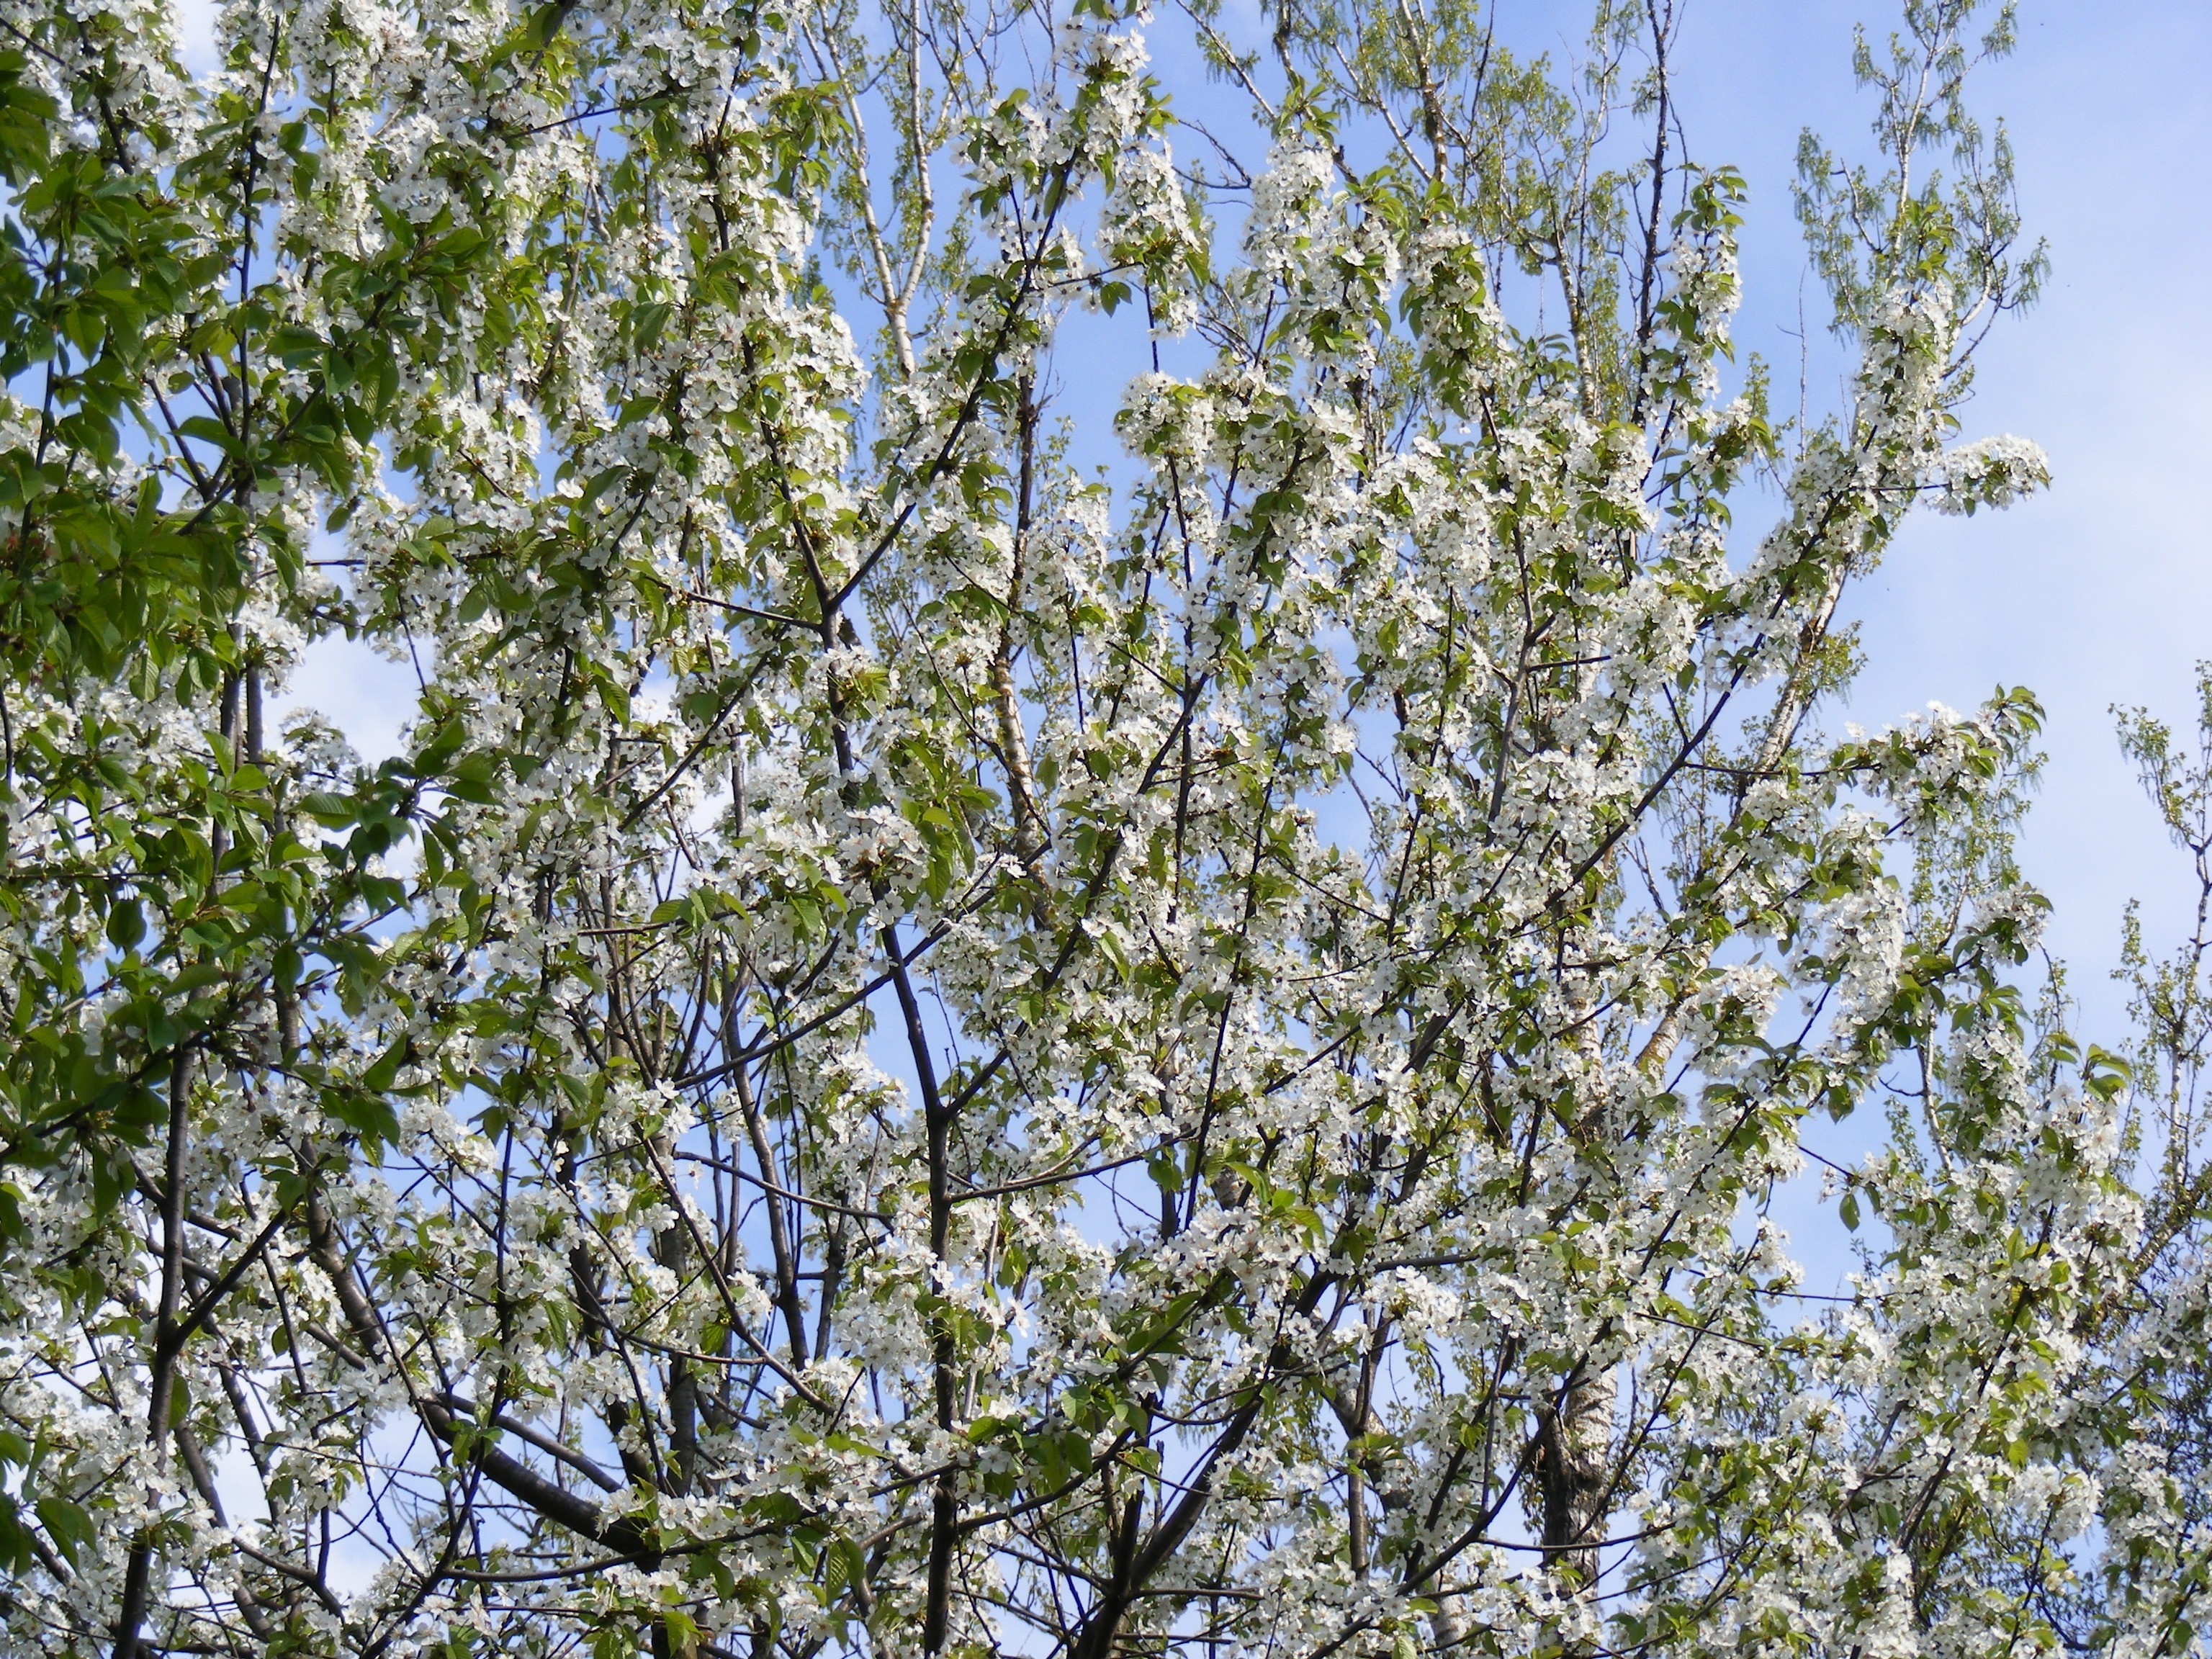
tree, branch, blossom, plant, white, leaf, flower, floral, produce, birch, small, evergreen, botany, blooming, flora, plants, blue sky, japanese, shrub, branches, blossoms, tiny, fleurs, sakura, blooms, bunch of flowers, flowering, cherry, flowering plant, cultivars, woody plant, land plant